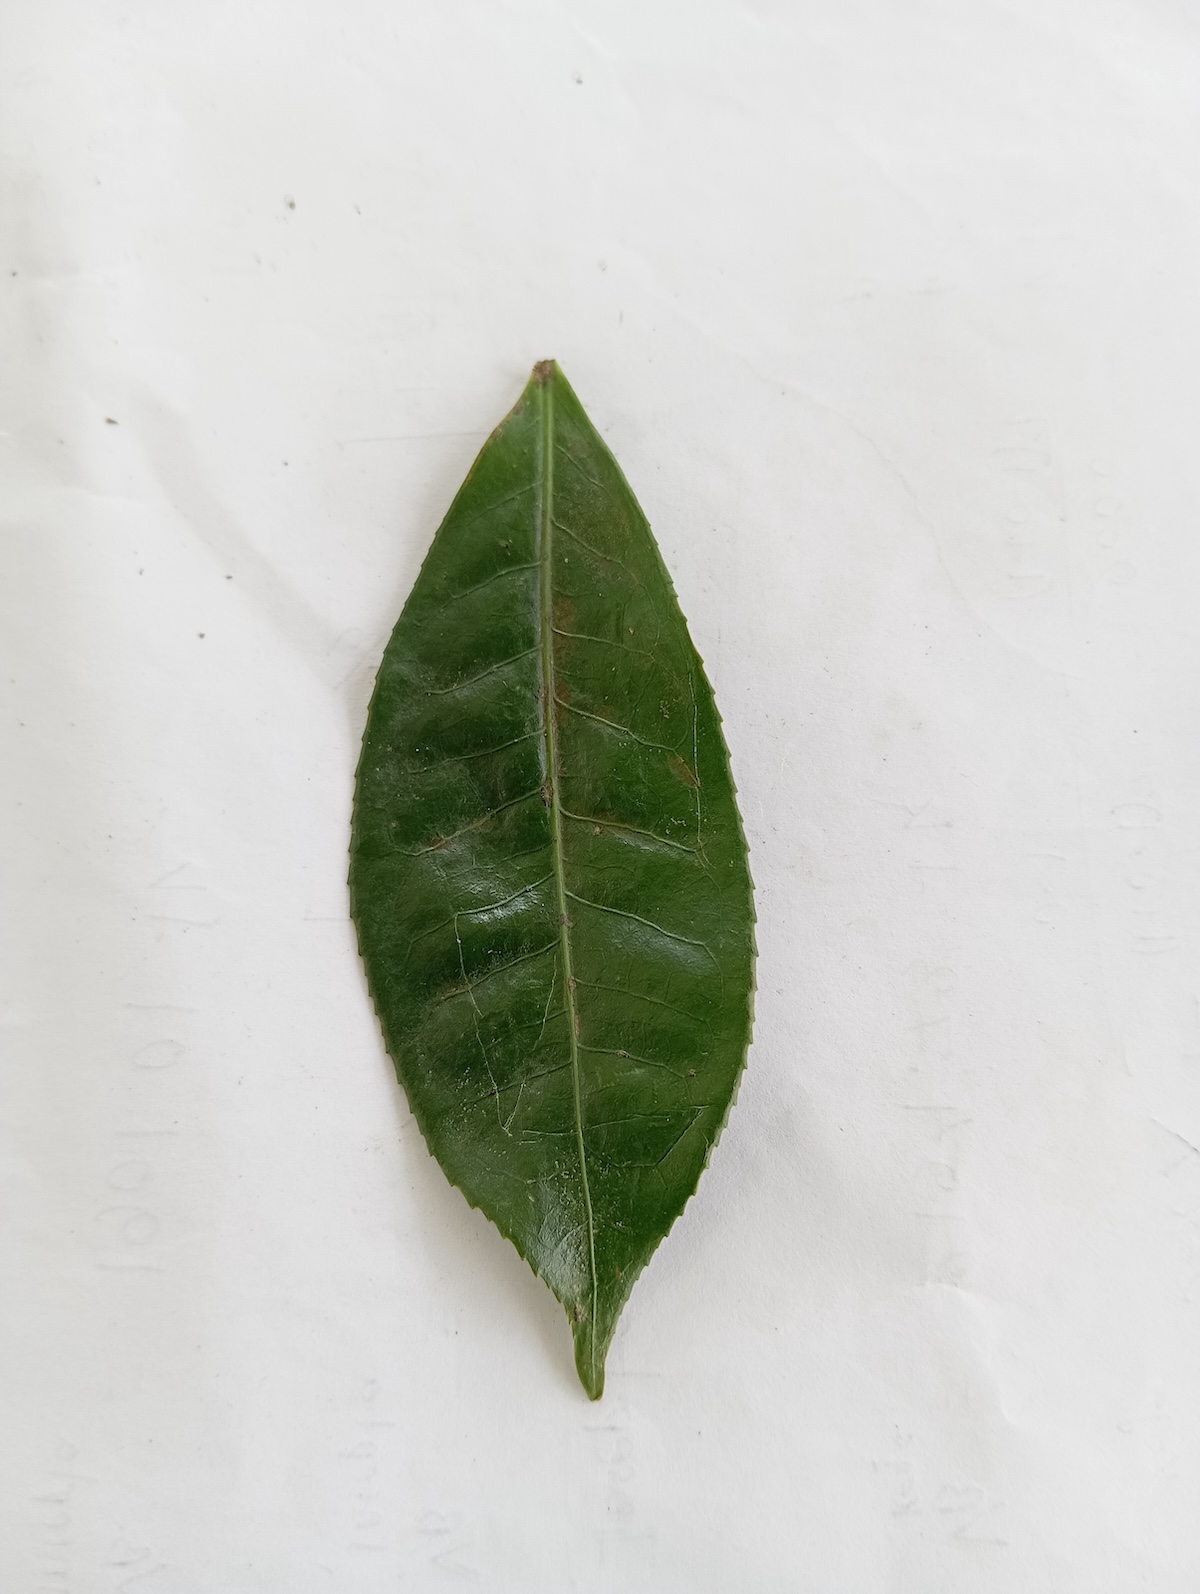
Label: Healthy leaf